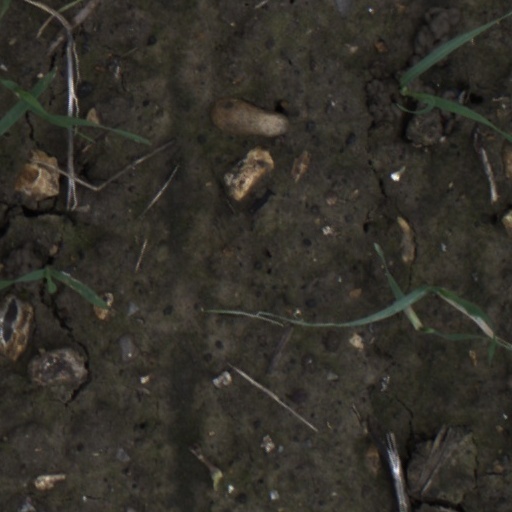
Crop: wheat